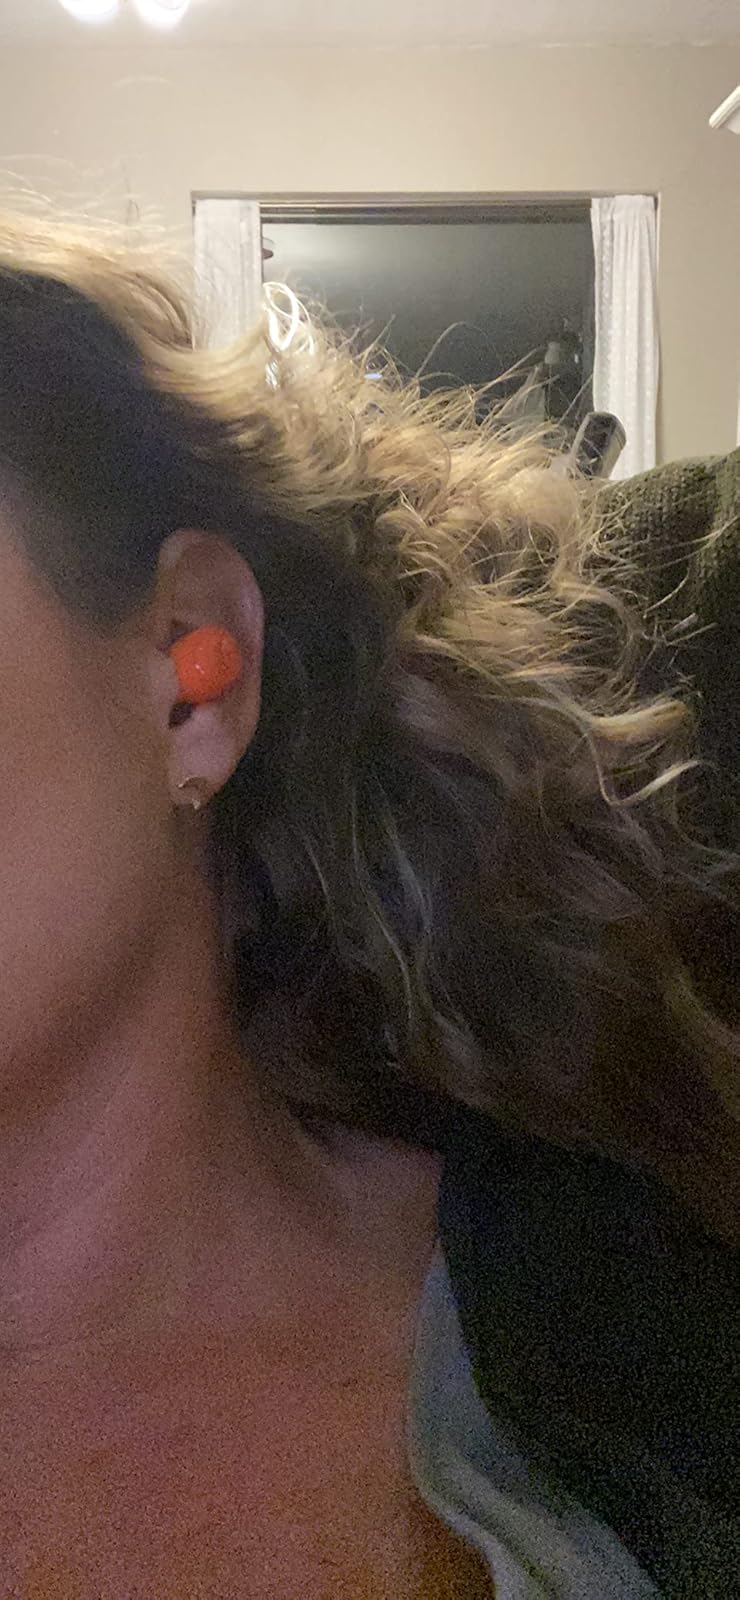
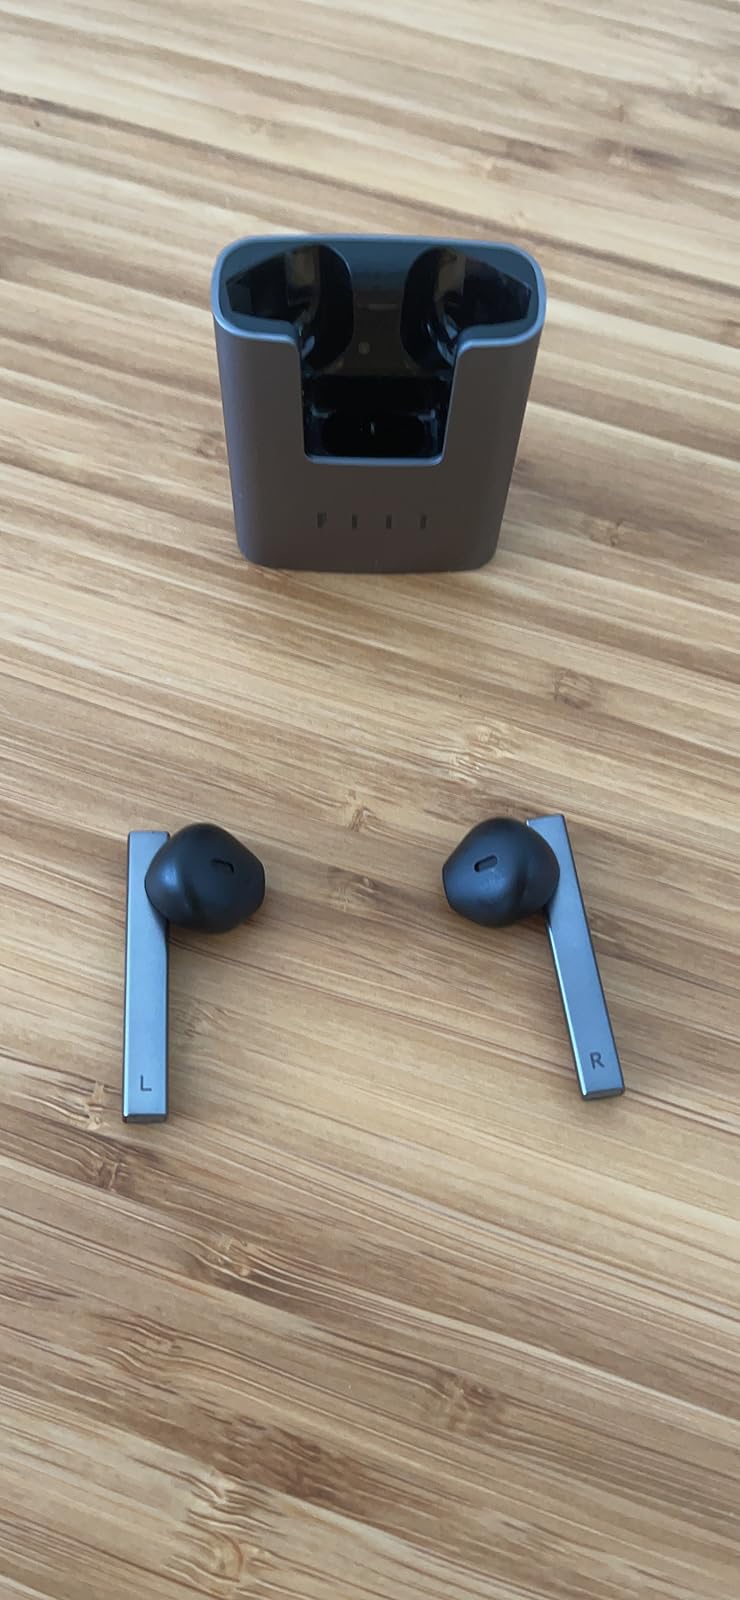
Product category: earbuds
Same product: no